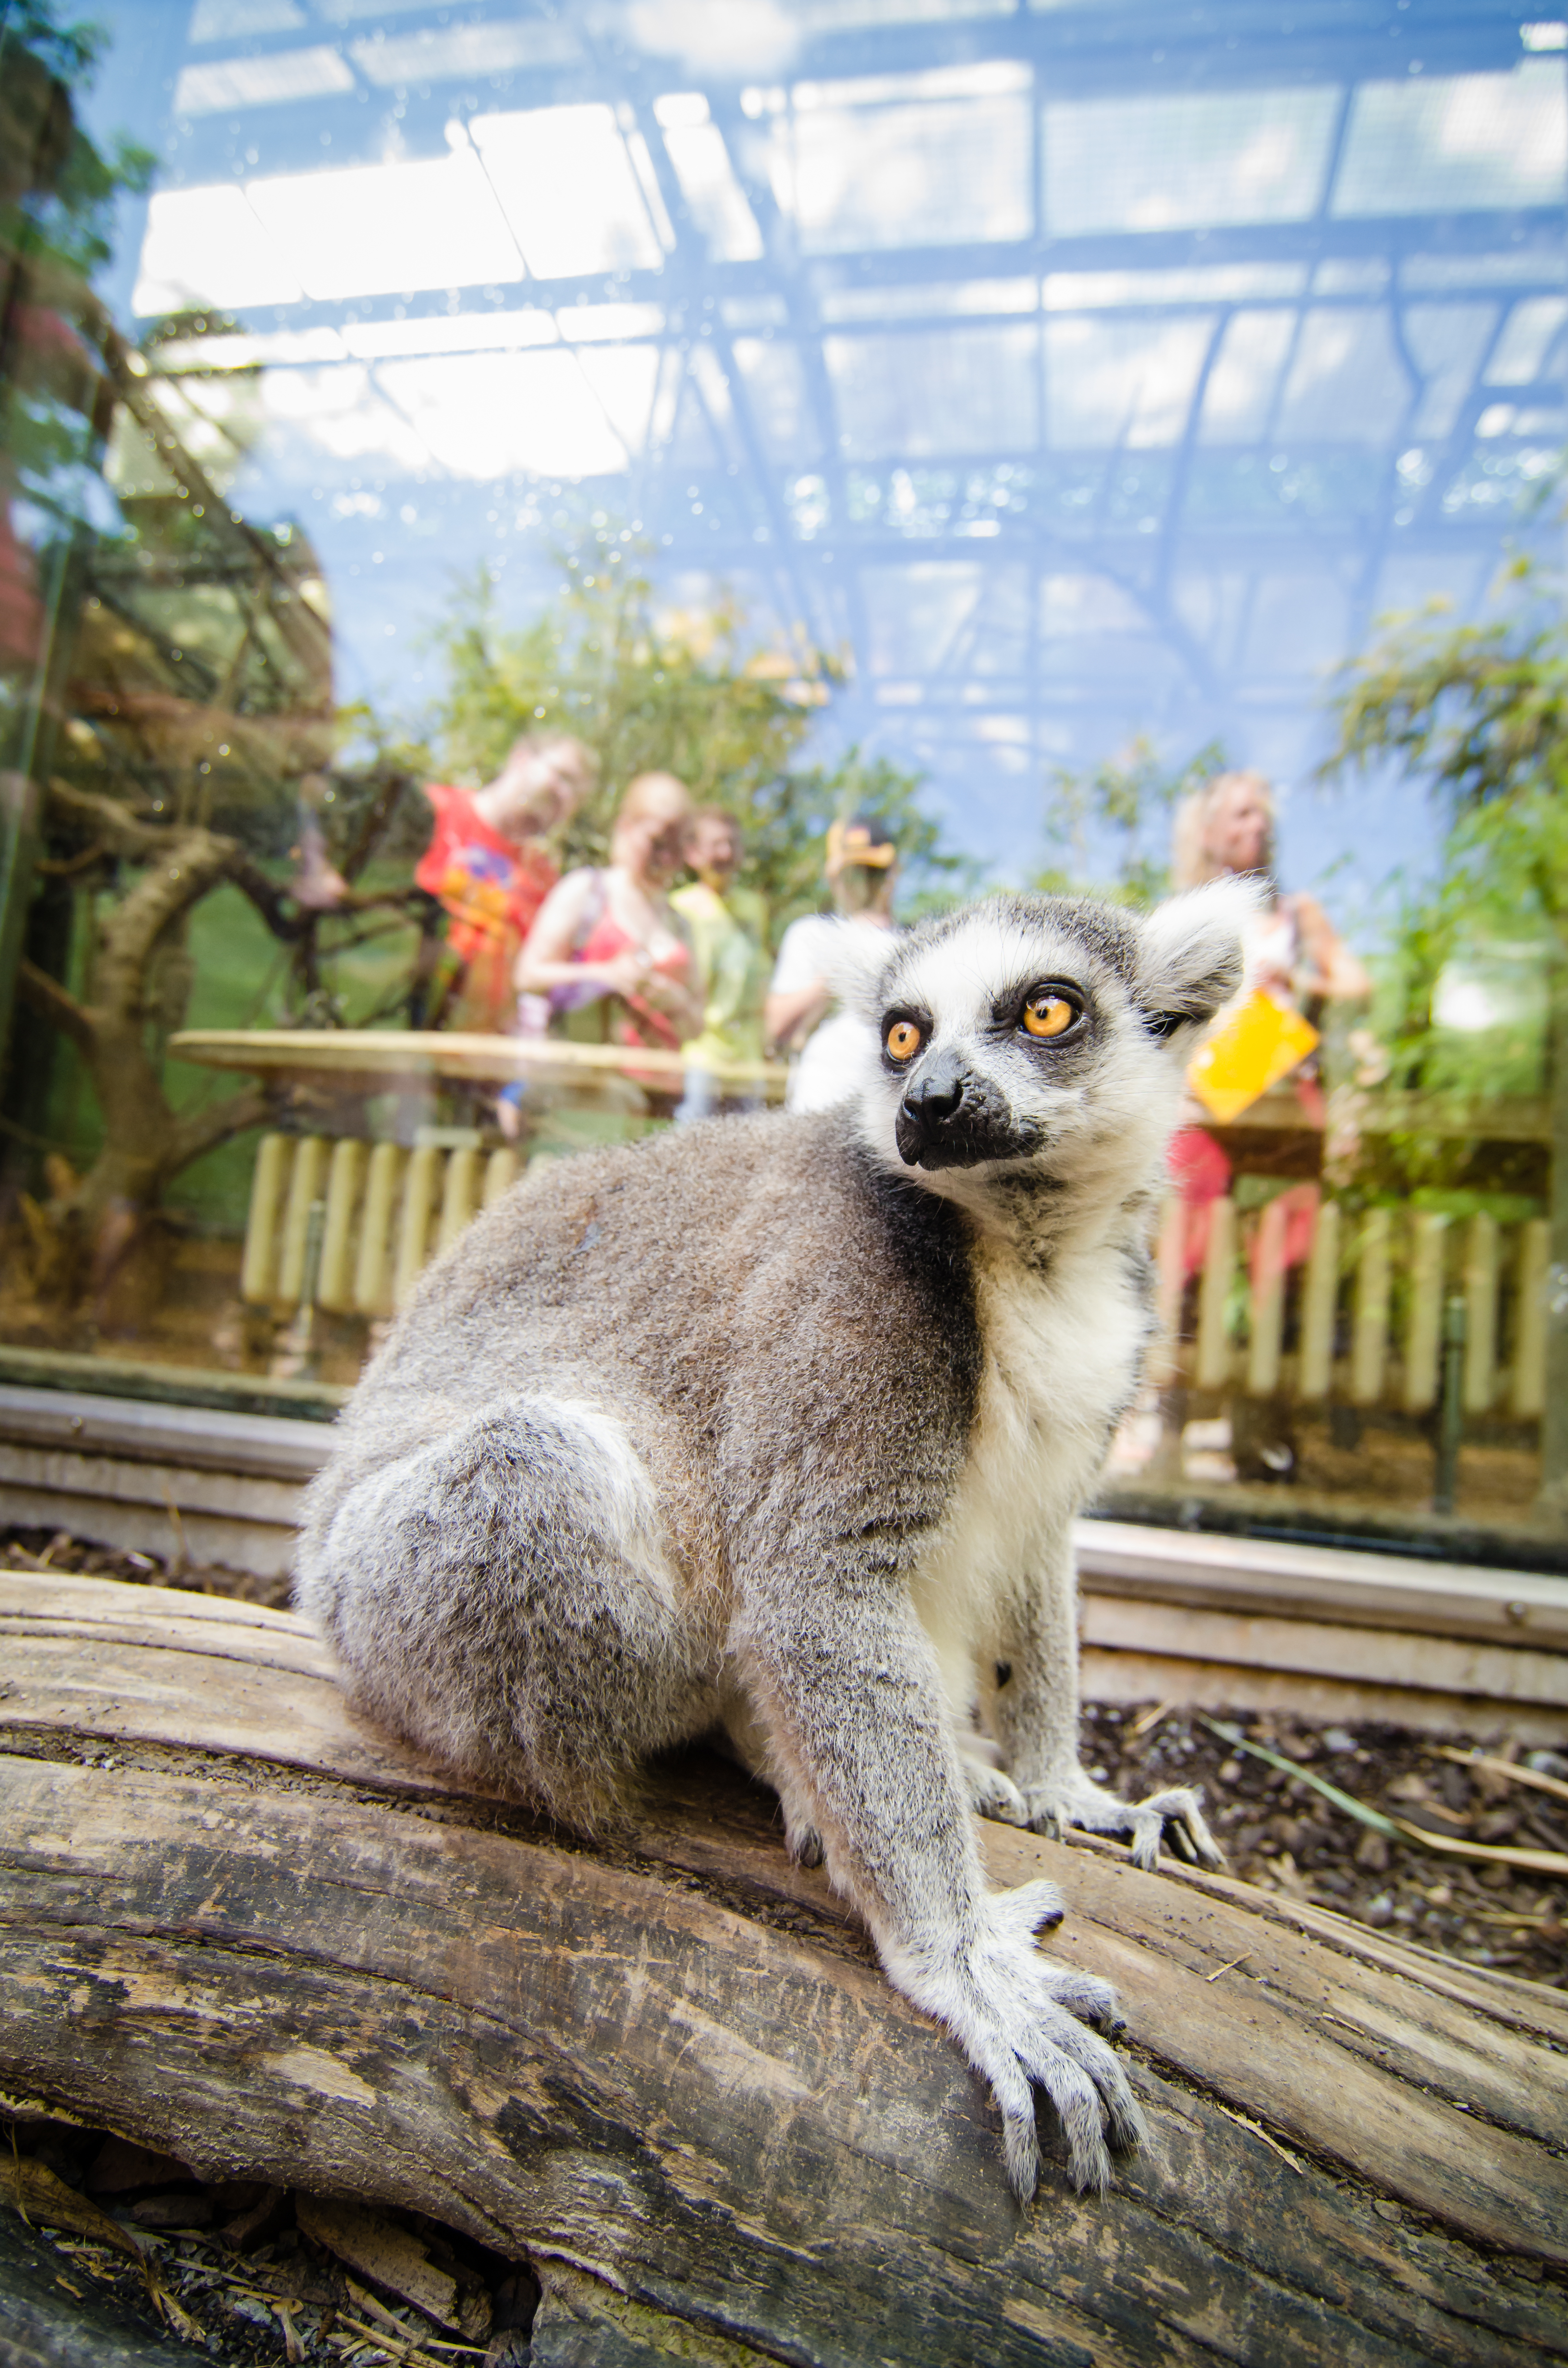
ring, feet, cute, wildlife, zoo, mammal, nikon, fauna, primate, eyes, hands, madagascar, germany, deutschland, adorable, lemur, d7000, niedlich, tierpark, tailed, katta, hnde, fse, madagaskar, lemuren, kattas